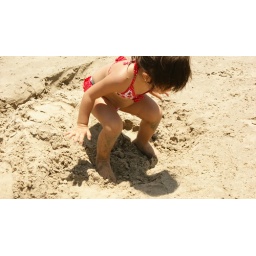
gabby jumping in sand